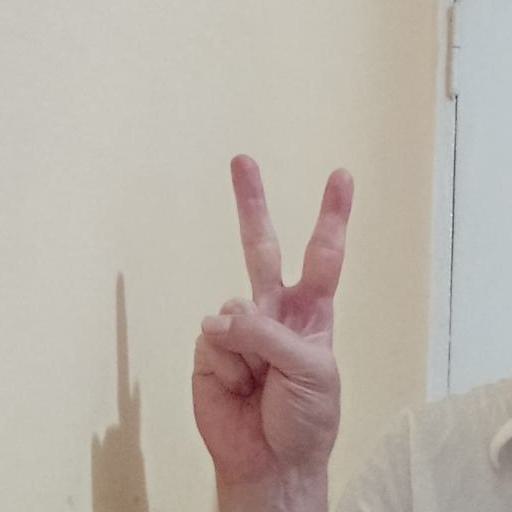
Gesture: peace